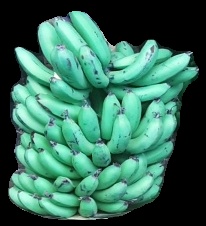
Variety: pachbale
Grade: grade1